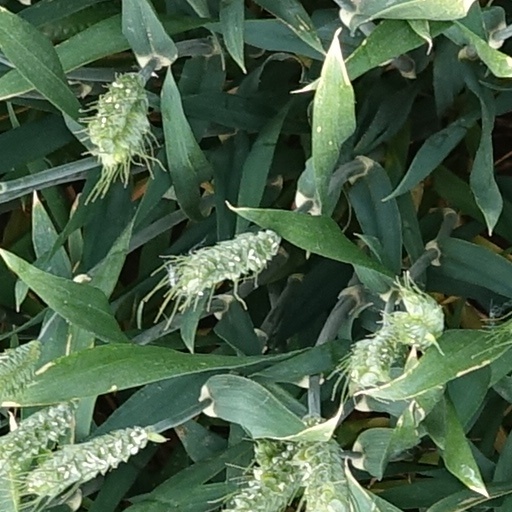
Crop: wheat